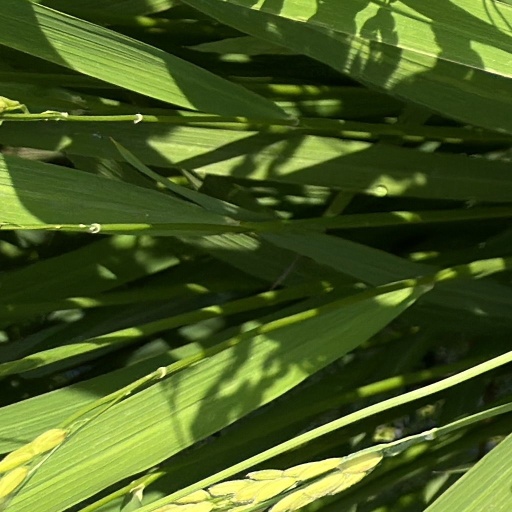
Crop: rice